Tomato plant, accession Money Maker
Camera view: bottom (45 deg); turntable rotation: 150 degrees
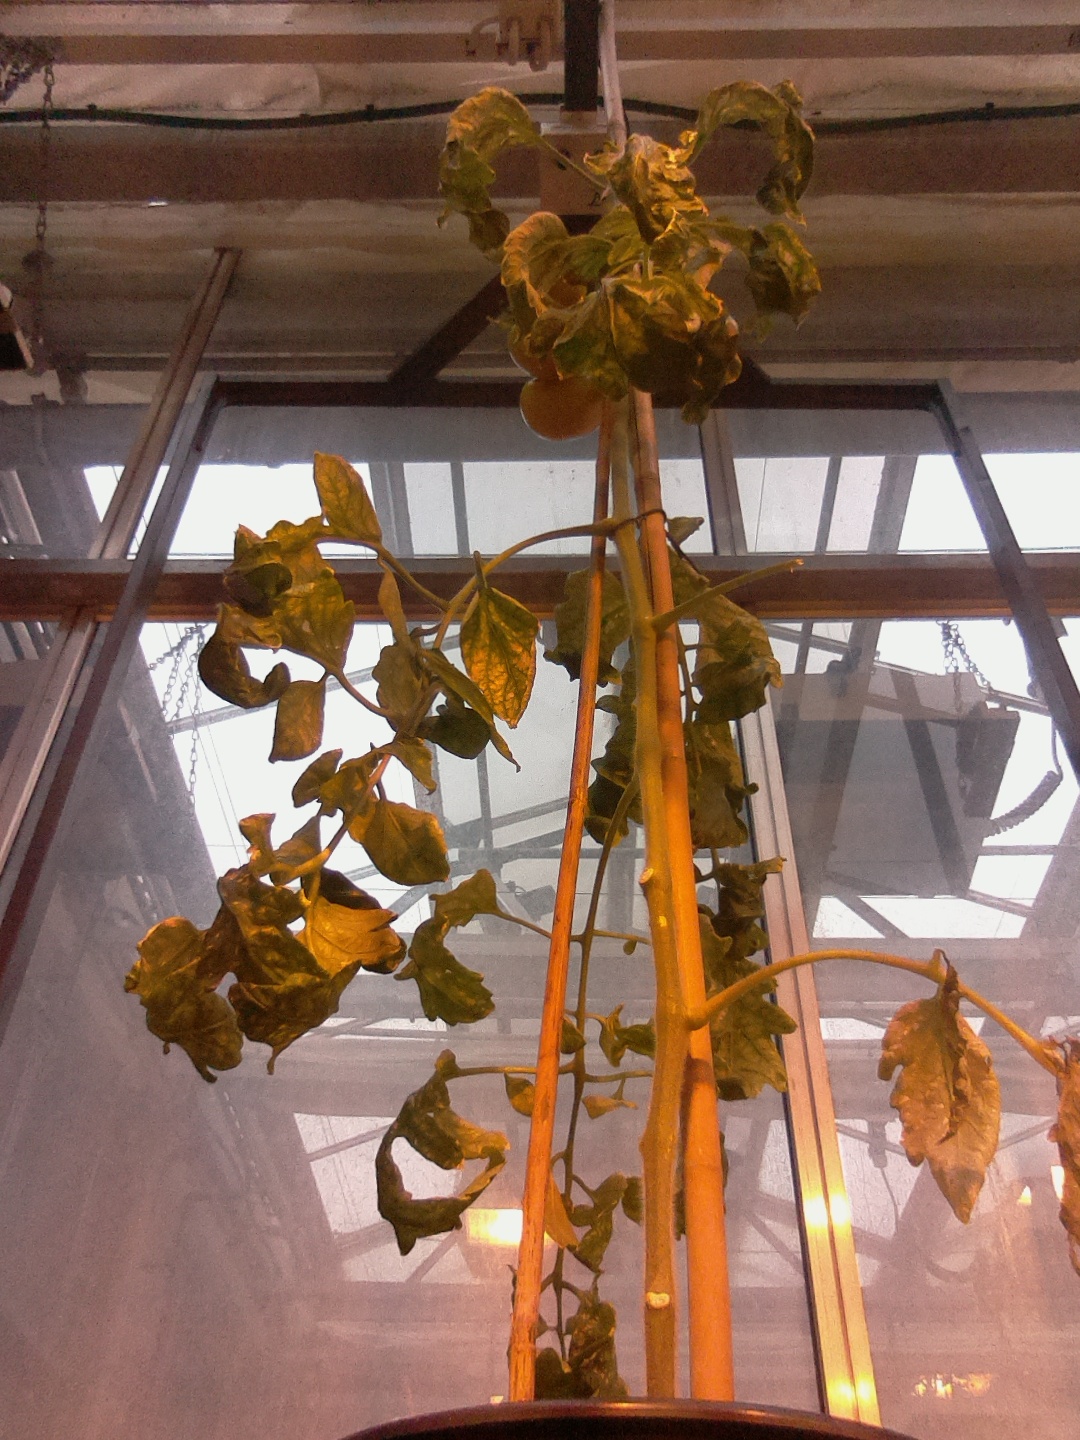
BBCH growth stage 80: fruits start showing typical ripe color (orange -> red)